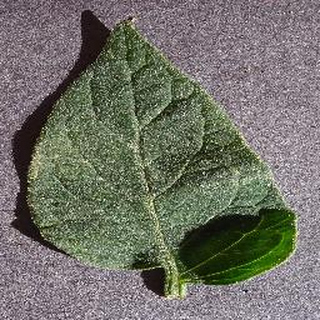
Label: healthy_tomato